Michelle Grattan

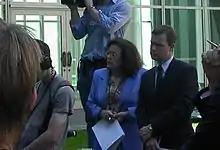
Photo by Adam Carr, November 2002

Michelle Grattan (born 30 June 1944) is an Australian journalist who was the first woman to become editor of an Australian metropolitan daily newspaper. Specialising in political journalism, she has written for and edited many significant Australian newspapers. She is currently the chief political correspondent with "The Conversation", Australia's largest independent news website.